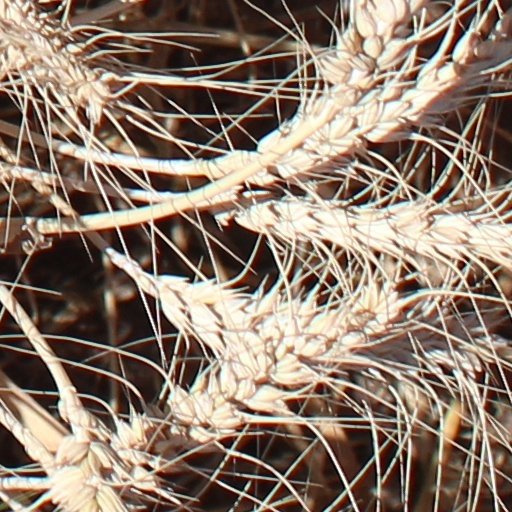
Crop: wheat